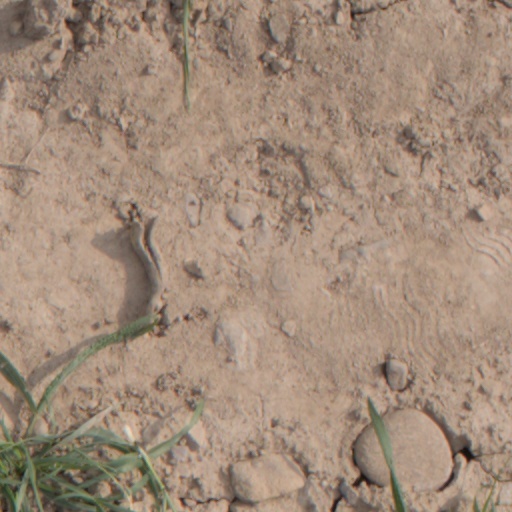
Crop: wheat